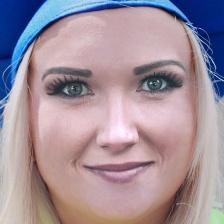
Label: faces